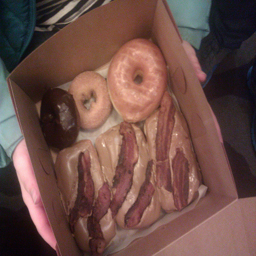
A box filled with some bacon topped donuts.
Doughnuts and pastries with bacon are nestled in a box.
Box filled with doughnuts covered by slices of bacon.
A box of doughnuts and pastries with strips of bacon.
Some doughnuts and bacon in a pink box